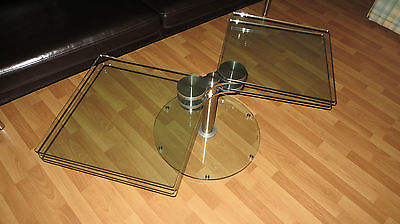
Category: table